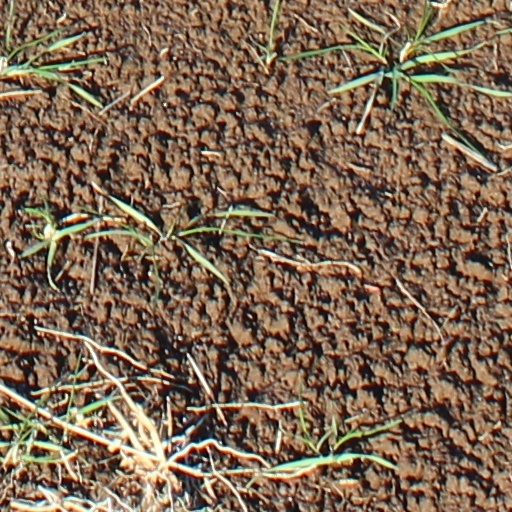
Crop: wheat